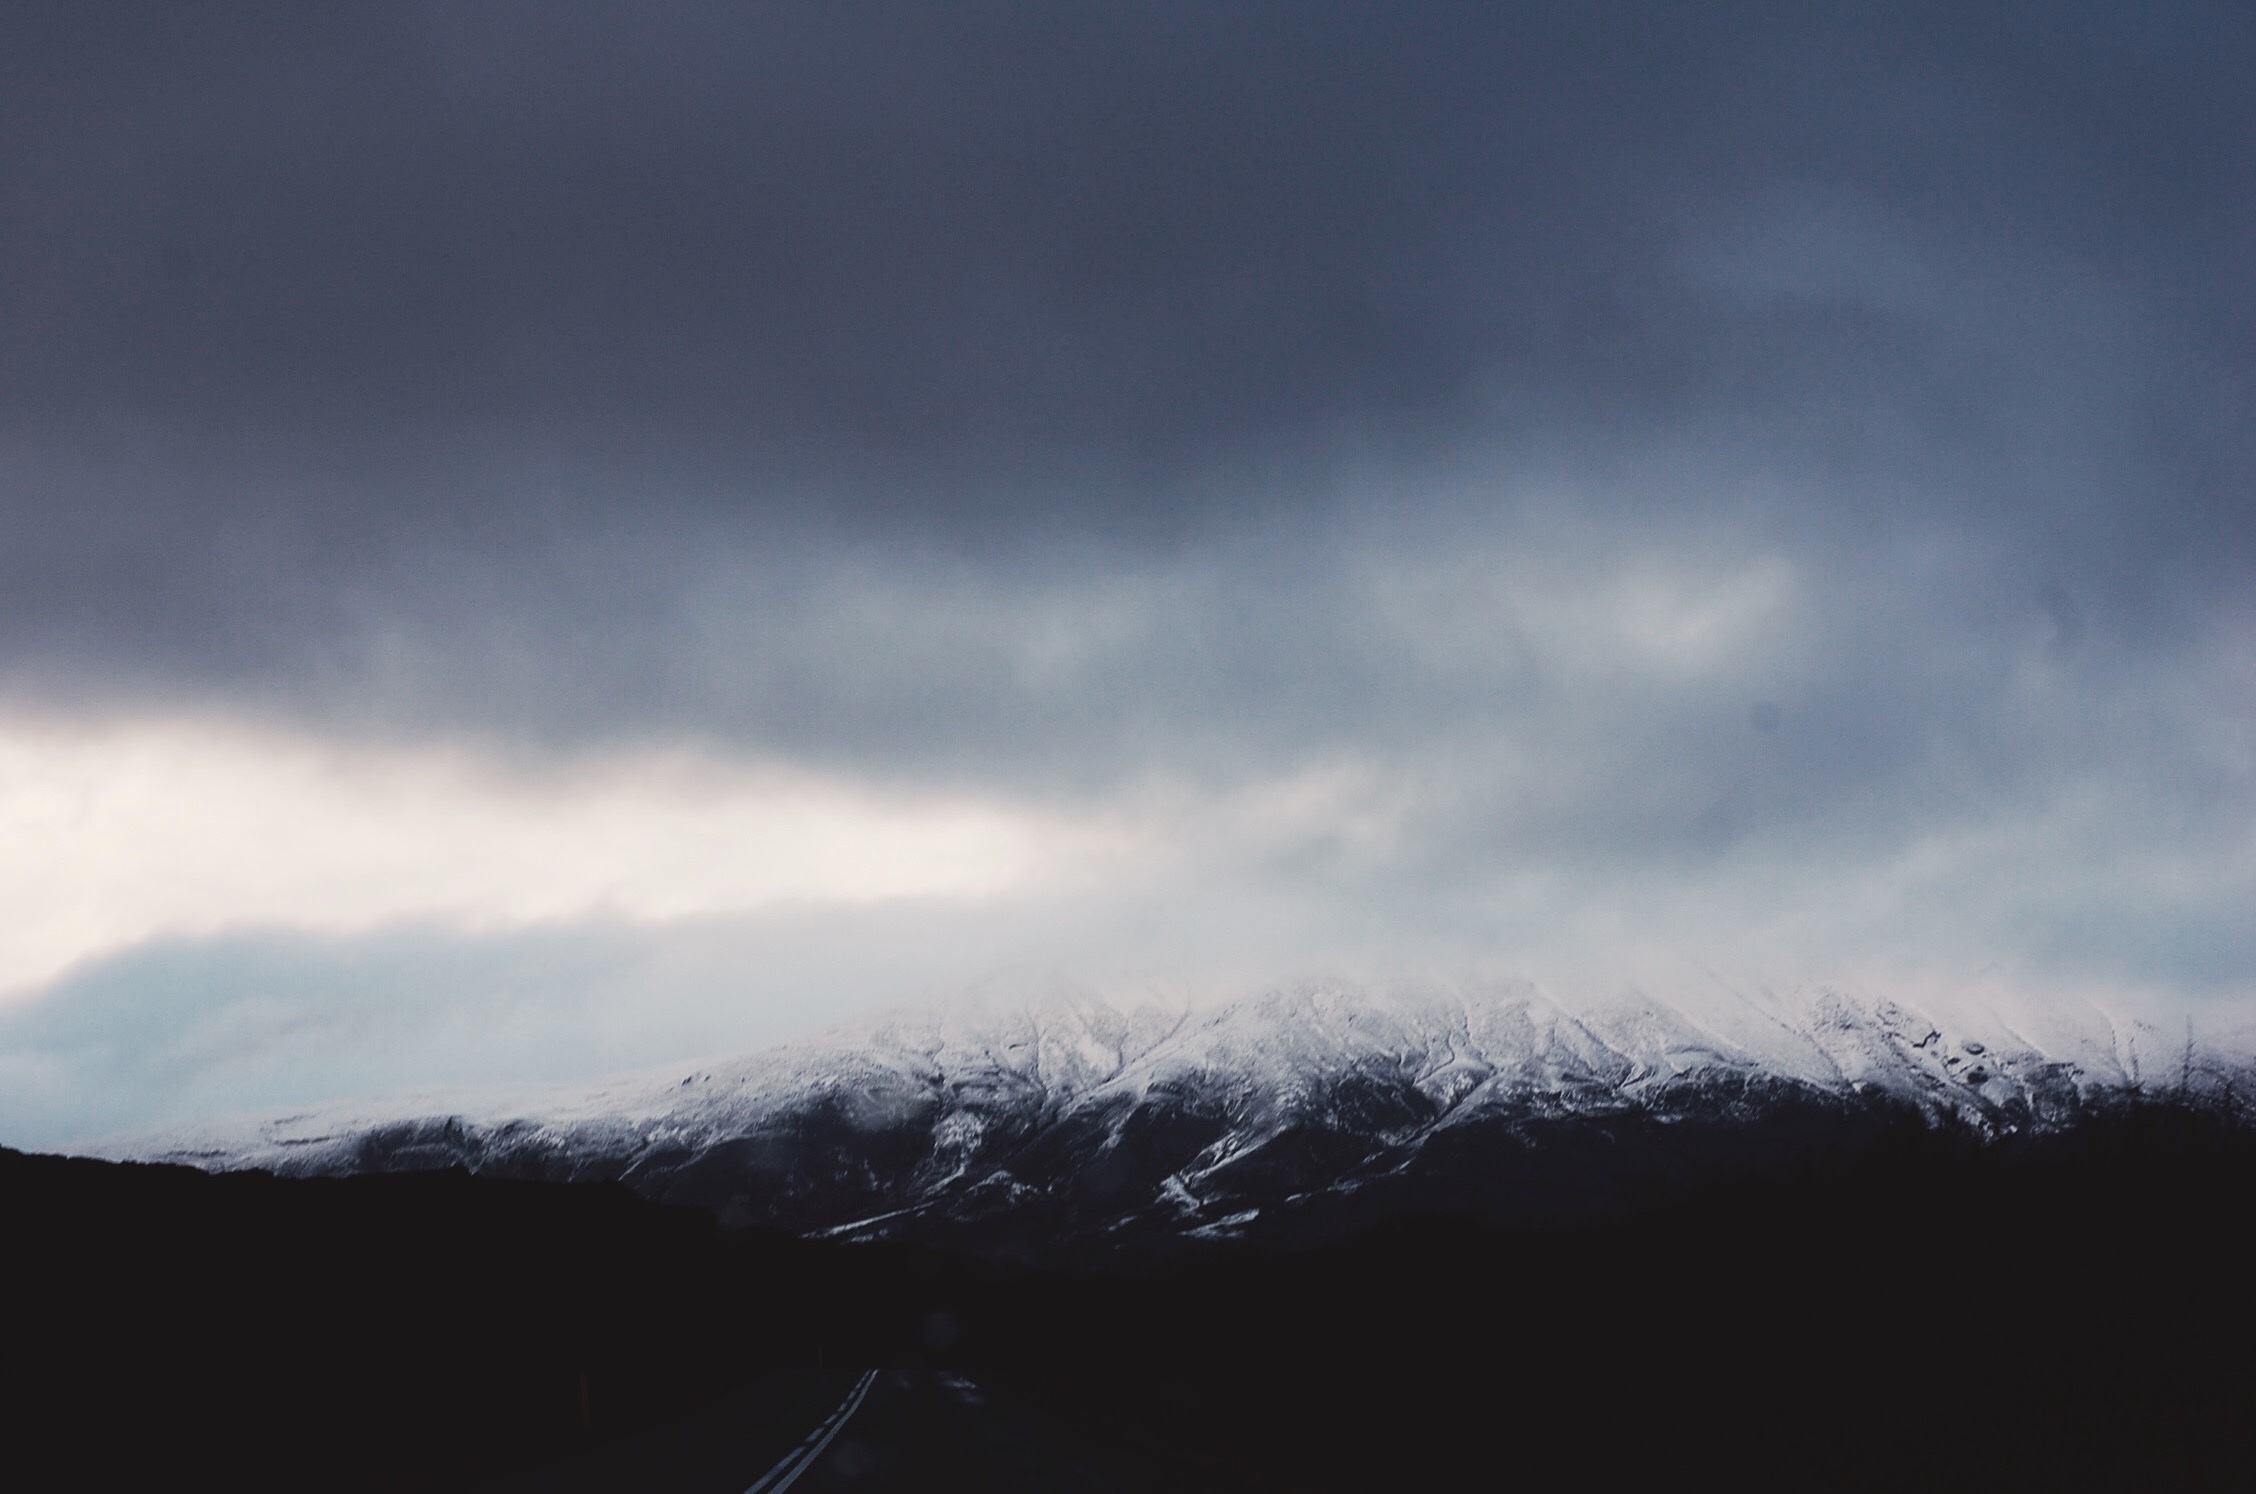
horizon, mountain, snow, winter, cloud, sky, sunlight, morning, hill, wind, dawn, atmosphere, mountain range, dusk, weather, landform, meteorological phenomenon, atmospheric phenomenon, atmosphere of earth, mountainous landforms